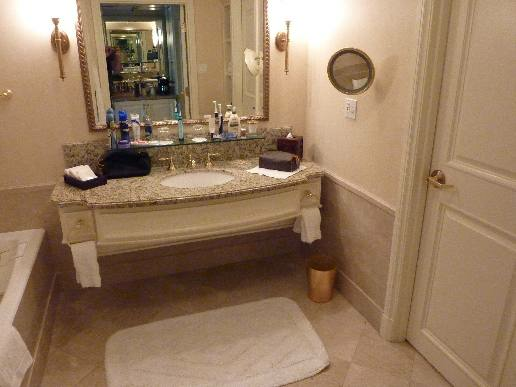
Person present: No